Canadian fashion

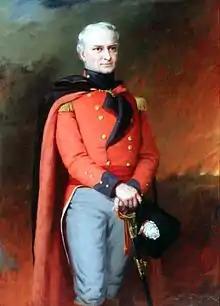
"Major-General The Hon. Aeneas Shaw" by John Wycliffe Lowes Forster (1902), depicting Æneas Shaw in a scarlet tailcoat with golden epaulettes and buttons, white trousers, and a black cape with red lining

The Regency era marks the beginning of the Great Migration of Canada, in which roughly 800,000 migrants, largely from the British Isles, moved to British North America. As a result, London upper-class fashions, such as those of the Romantic movement and the dandy trend, became much more predominant throughout the Canadian colonies; in Upper Canada, the Maritimes, and even in Lower Canada, where a Francophone majority persisted. In "Fashion: A Canadian Perspective", Alexandra Palmer explains that "by the 1830s Lower Canadian professionals were spending a greater proportion of their income (some 20%) on attire. This was more than any other class, making them leaders in fashion as well as politics. They were, for example, early purchasers not only of trousers but also the stylish Wellington and Brunswick boots advertised in Lower Canadian newspapers after 1815. […] These men went from wearing wigs or tying back their own long hair […] to short natural styles."